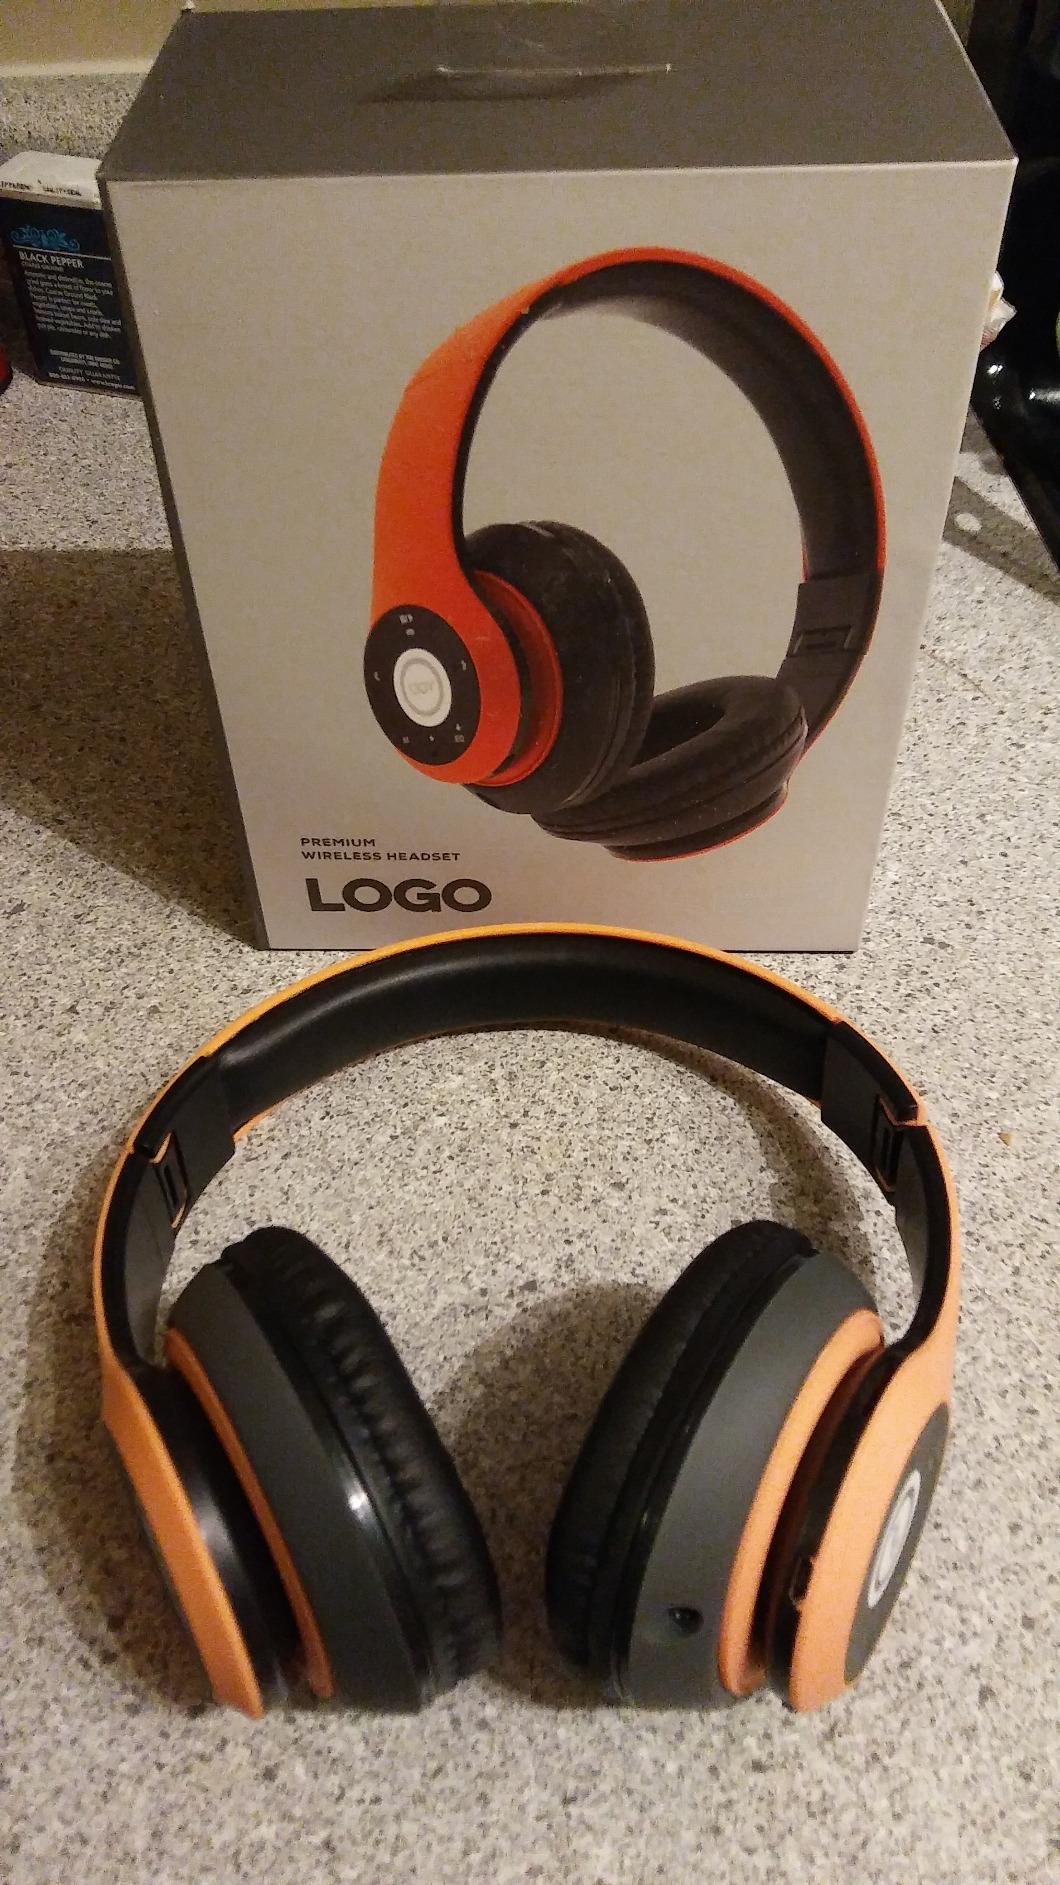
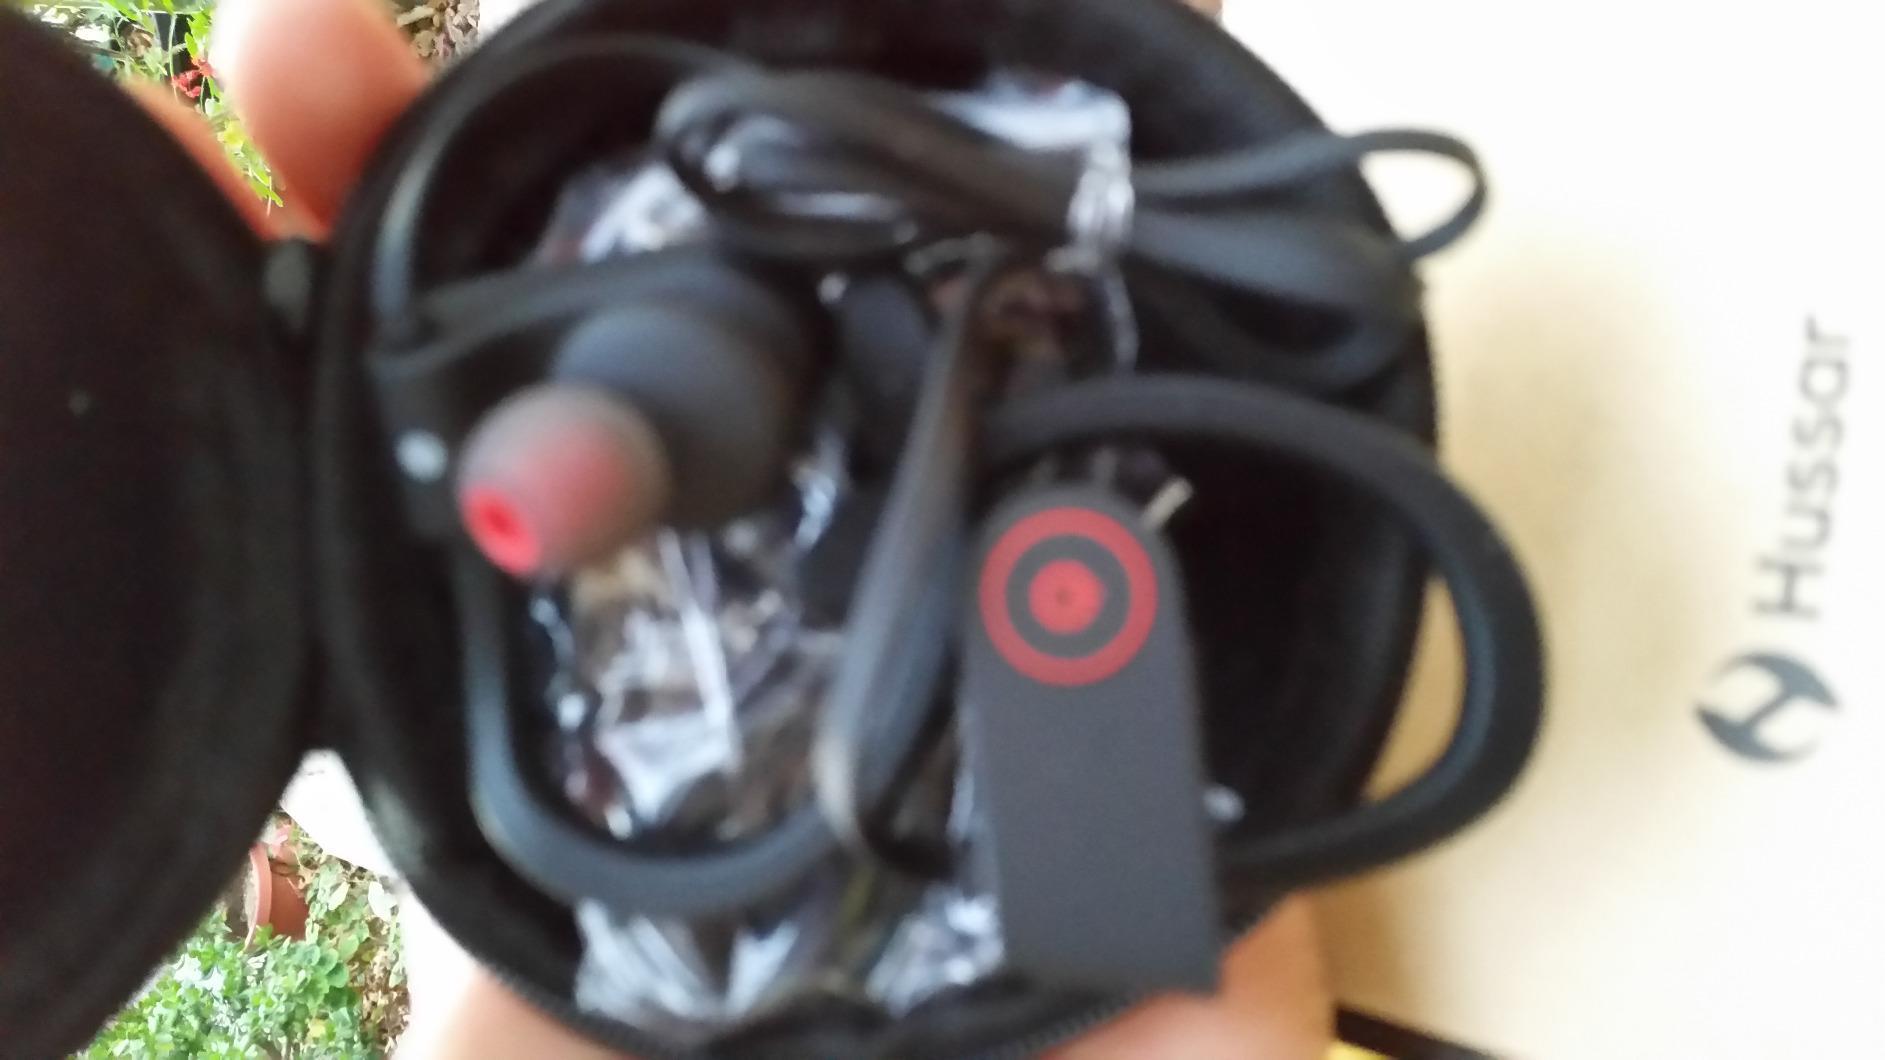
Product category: headphones
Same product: no